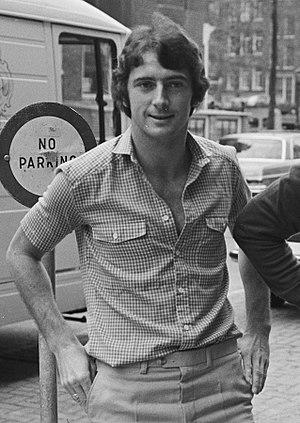
Trevor John Francis, né le 19 avril 1954 à Plymouth, est un footballeur international anglais reconverti entraîneur. Son plus beau fait d'armes fut le but de la tête inscrit en finale de la Coupe d'Europe des Clubs Champions 1979. Il permit à Nottingham Forest de gagner le trophée pour la première fois. Il fut le premier joueur transféré pour un million de livres entre Birmingham City et Notthingham Forest.